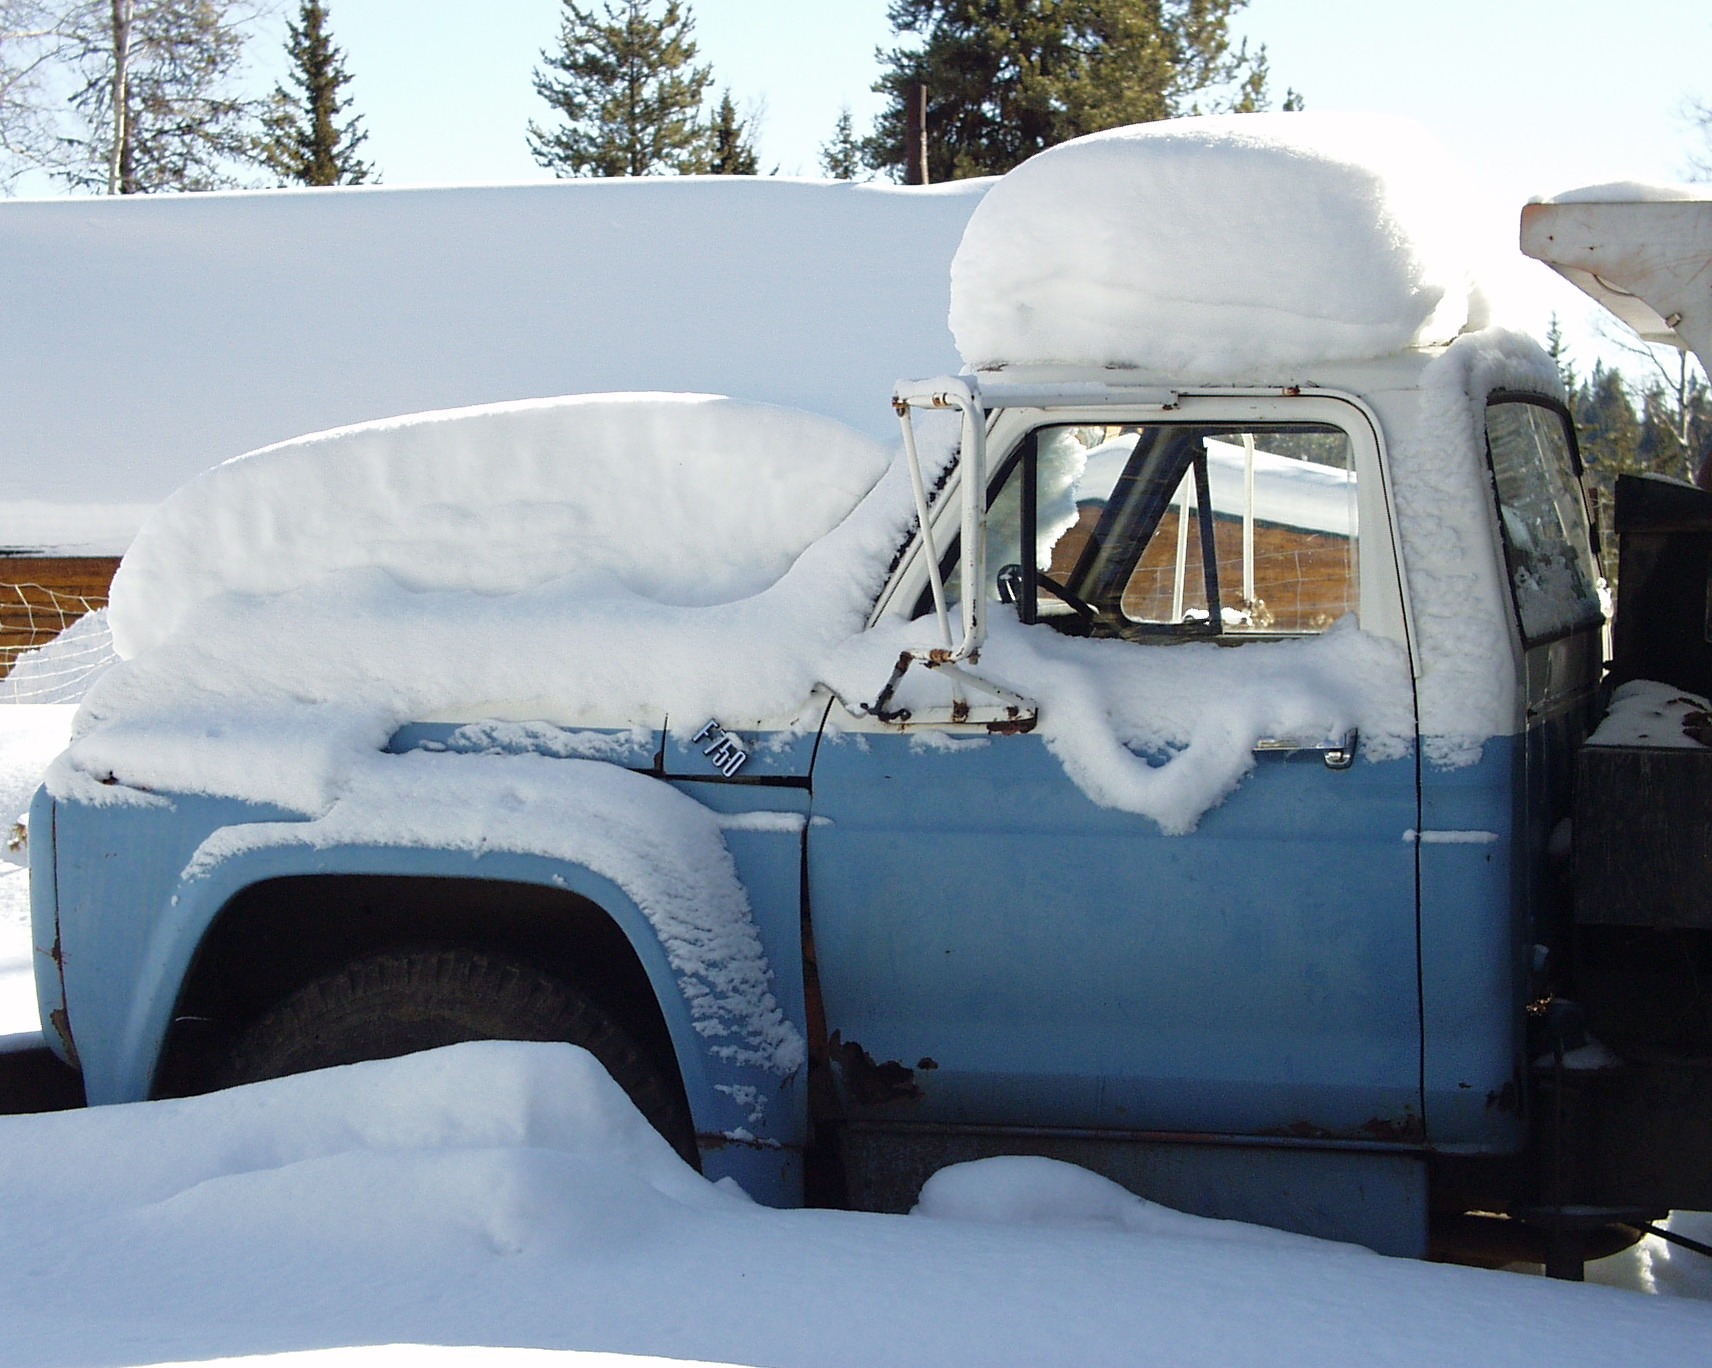
snow, cold, winter, car, transportation, truck, vehicle, weather, blue, motor vehicle, bumper, pickup truck, snow covered, land vehicle, automobile make, automotive exterior, off roading